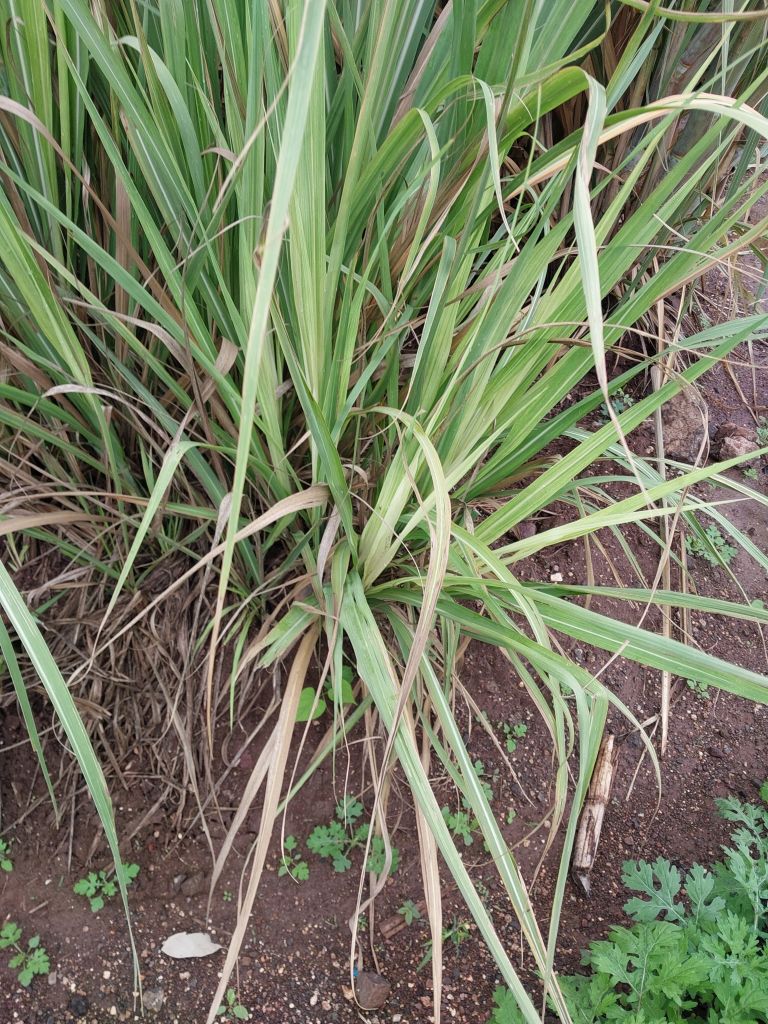
Label: Grassy shoot